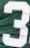
Number: 3